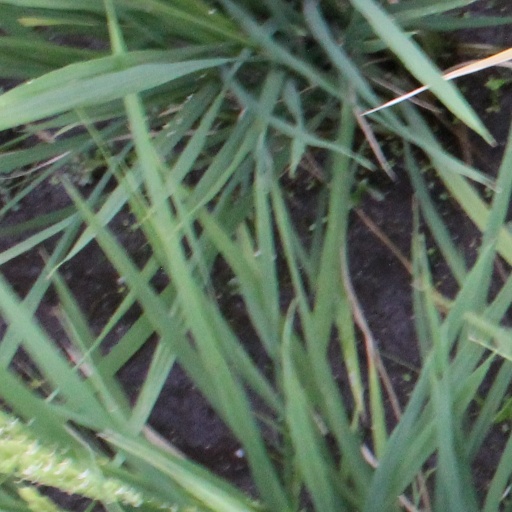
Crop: rice